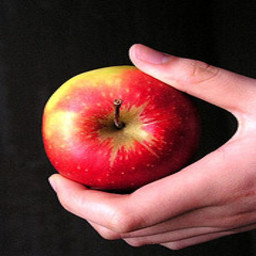
Label: Apple